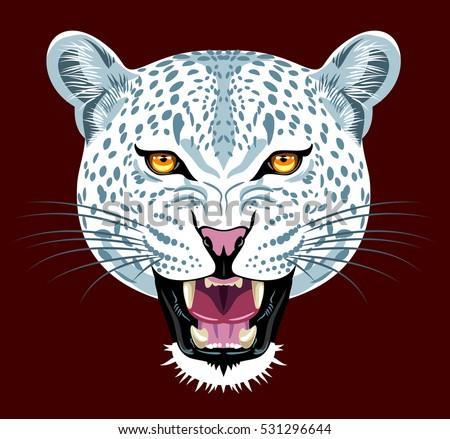
portrait of a white leopard snarling mouth